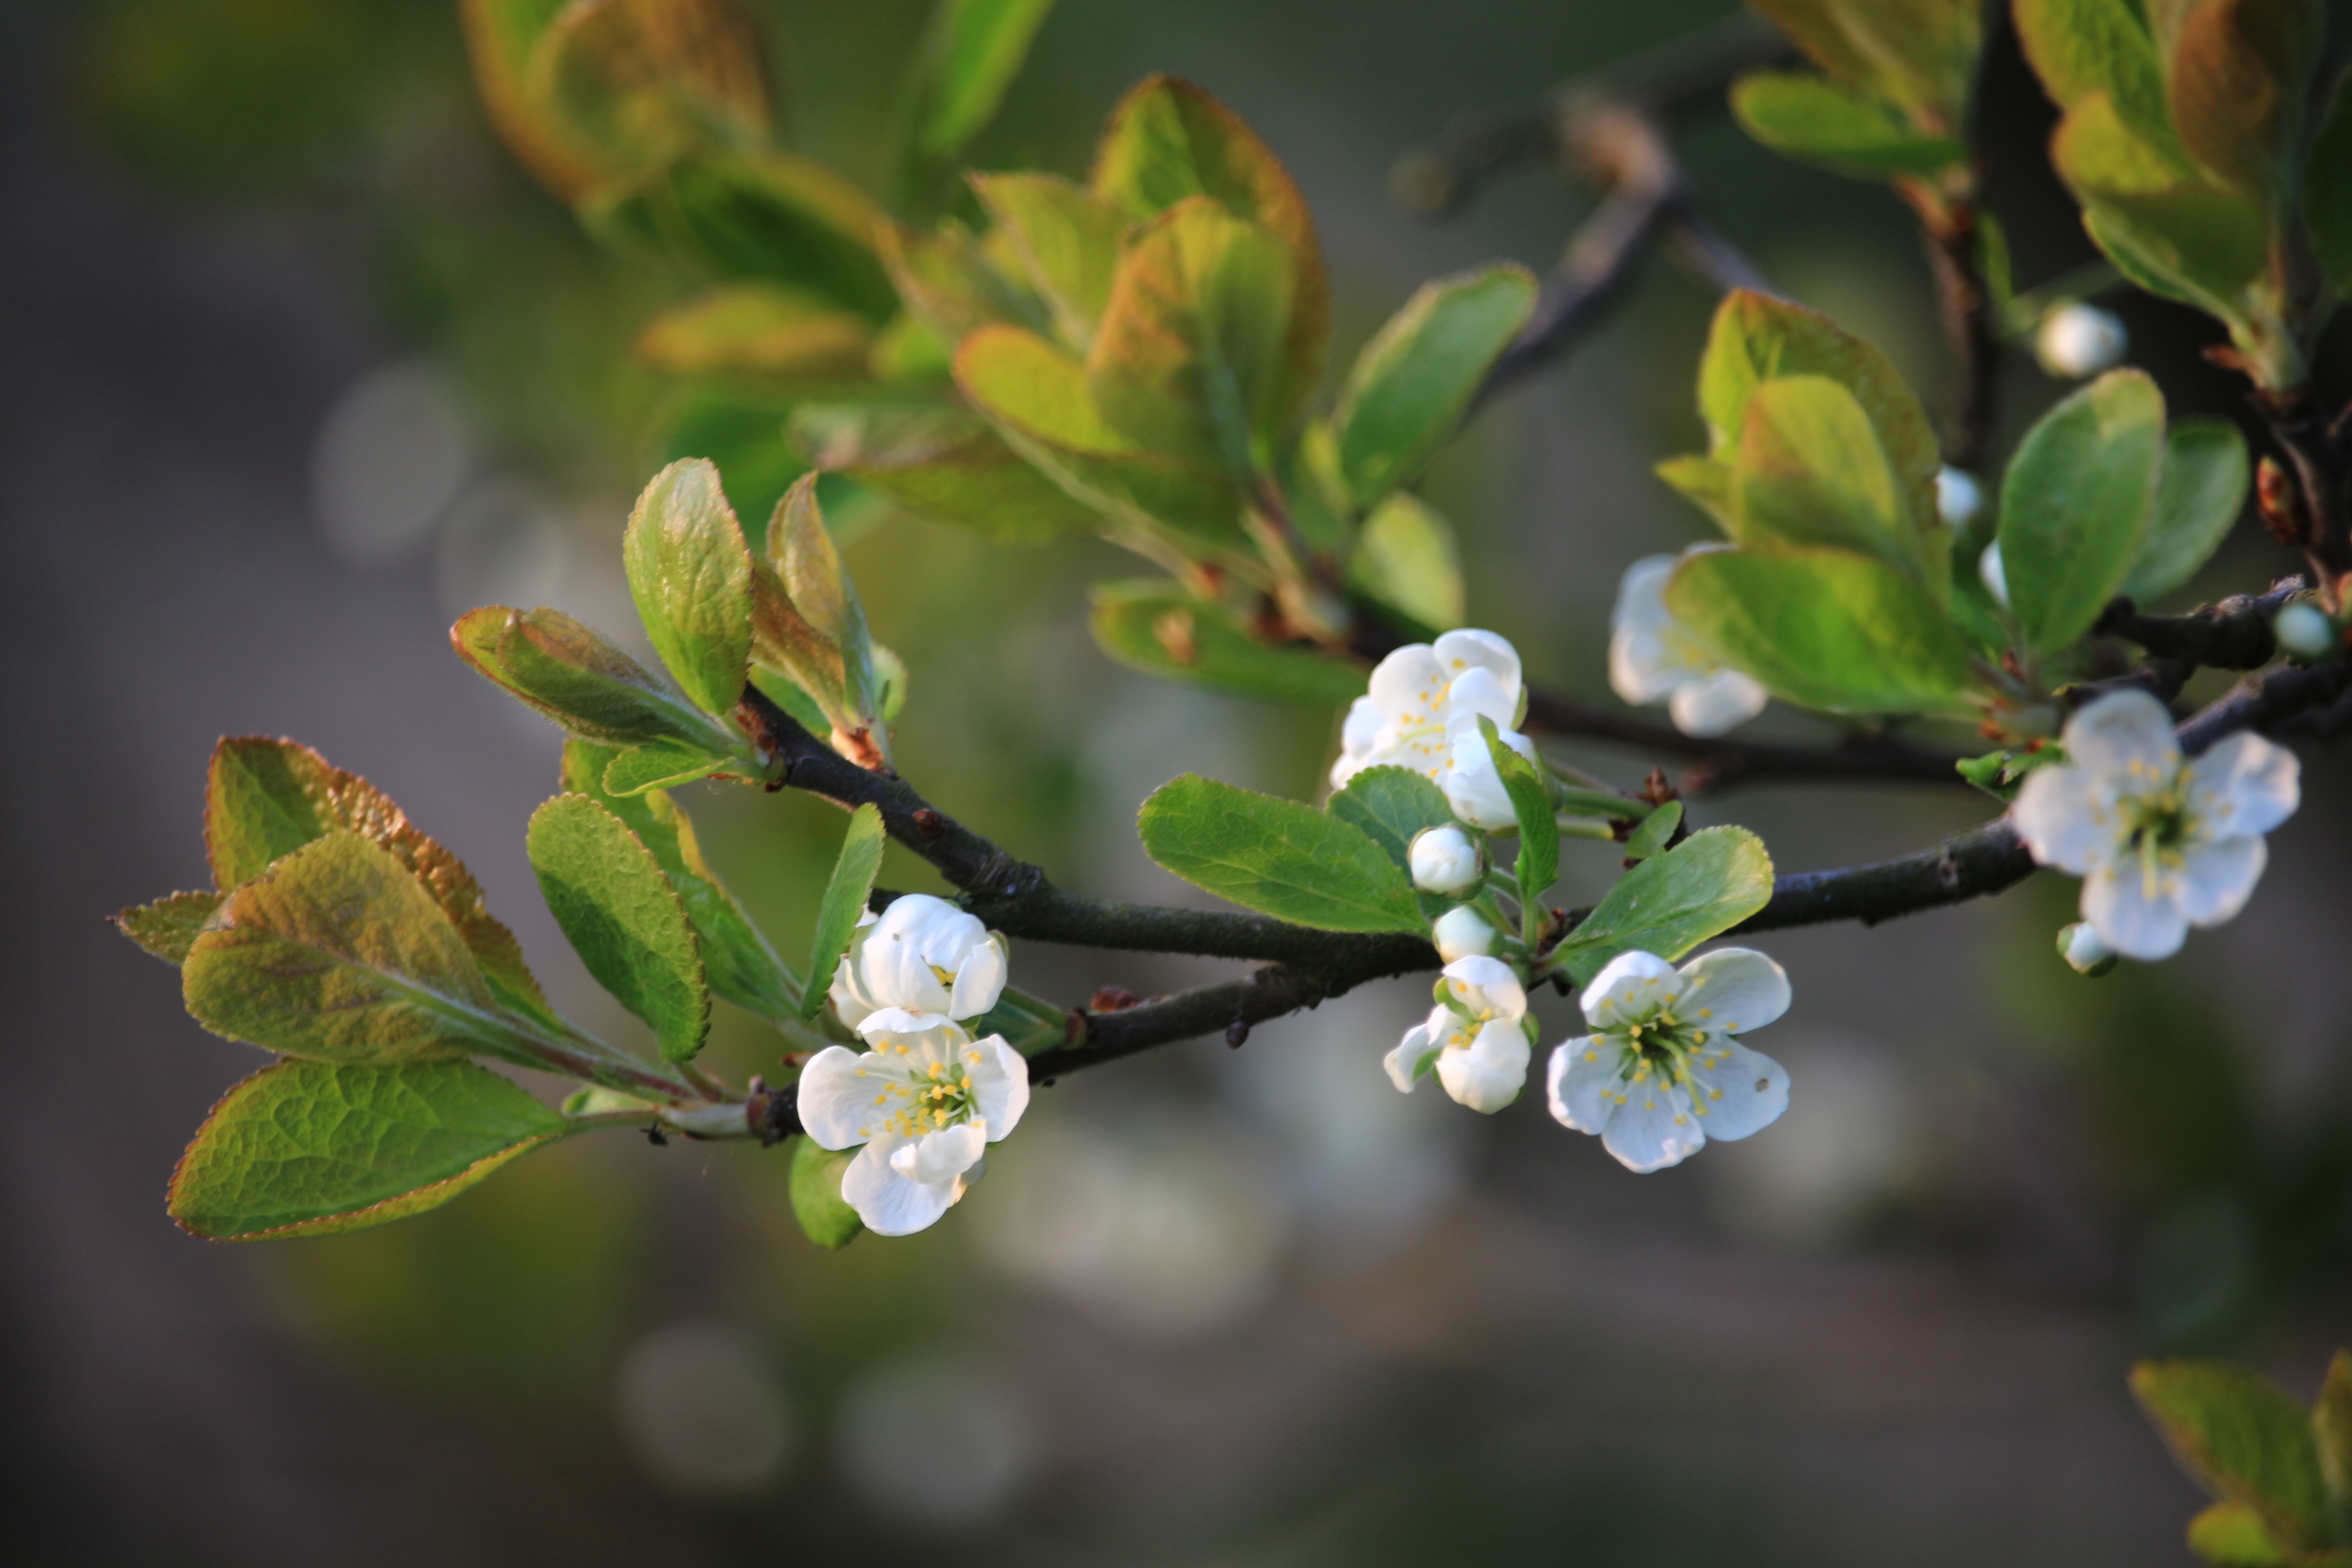
tree, nature, branch, blossom, plant, fruit, berry, leaf, flower, bloom, food, spring, green, produce, evergreen, botany, blooming, garden, flora, shrub, macro photography, plum blossom, flowering plant, woody plant, land plant